Arístides Royo

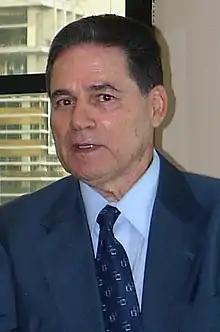
Royo in 2012

Arístides Royo Sánchez (born August 14, 1940) is a Panamanian politician who was 23rd President of Panama from October 11, 1978 to July 31, 1982, when he was pressured to resign by the military. He served as Minister of Canal Affairs until 2024.